Rebecca Leigh Longendyke

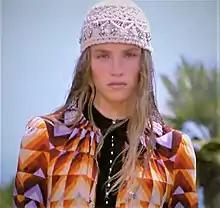
Longendyke models for Paco Rabanne in 2021

Rebecca Leigh Longendyke (born July 21, 1996) is an American fashion model. She has appeared on the cover of "Vogue Italia" three times and on the cover of " Vogue Paris" once.